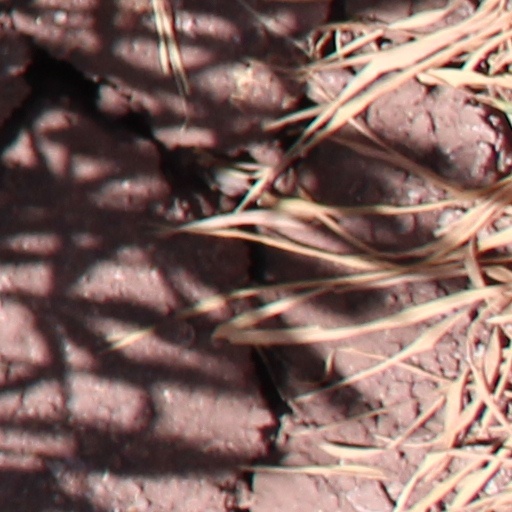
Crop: wheat